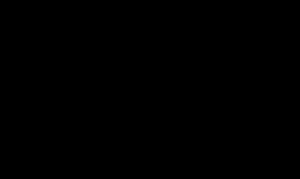
James D. Watson / DNAs struktur / Gennembruddet
DNA’s basepar GC
James Dewey Watson er en amerikansk molekylærbiolog, som er bedst kendt for at være en af opdagerne af DNA-molekylets struktur. Sammen med Francis Crick og Maurice Wilkins blev han i 1962 tildelt Nobelprisen i fysiologi eller medicin for opdagelsen af kernesyrers molekylære struktur og strukturens betydning for informationsoverførsel i levende materiale